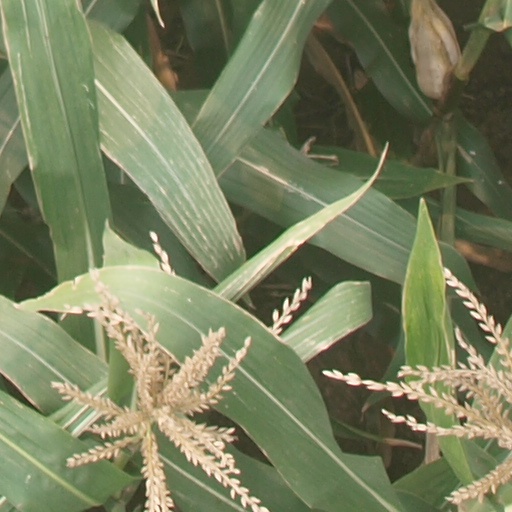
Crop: maize; corn